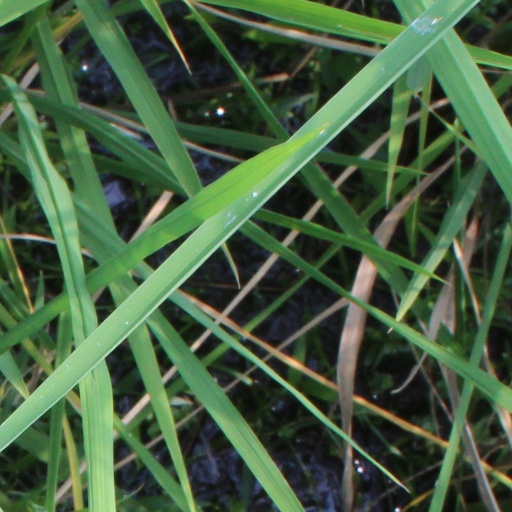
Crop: rice